Walk Japan

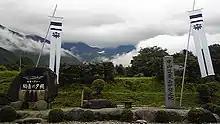
The half-way point of the Nakasendo Way tour.

Walk Japan currently has 34 guided and self-guided tours. They are best known for the Nakasendo Way tour, which has been featured in publications such as "The Sydney Morning Herald", "The Observer," as well as "1,000 Places to See Before You Die". Their tour leaders are generally positively rated by both customers and travel writers alike for their enthusiasm, friendliness, knowledge of Japan and professionalism. The company also offers customized tours to its customers, as well as tours for schools and academic institutions.